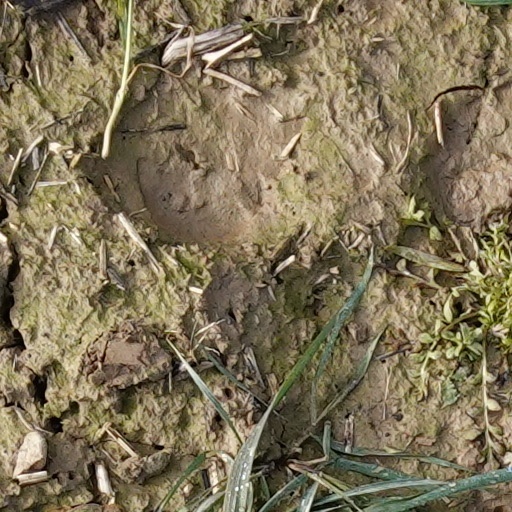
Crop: wheat